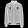
Label: Coat